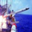
Label: rocket